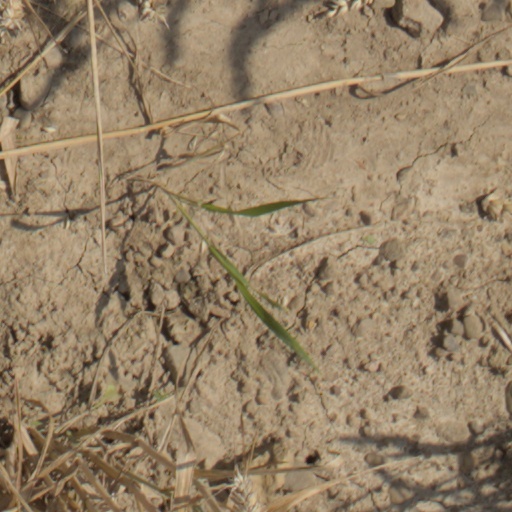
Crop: wheat